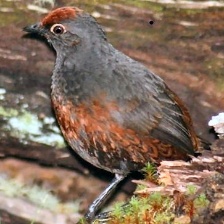
Species: BLACK THROATED HUET
Scientific name: PTEROPTOCHOS TARNII